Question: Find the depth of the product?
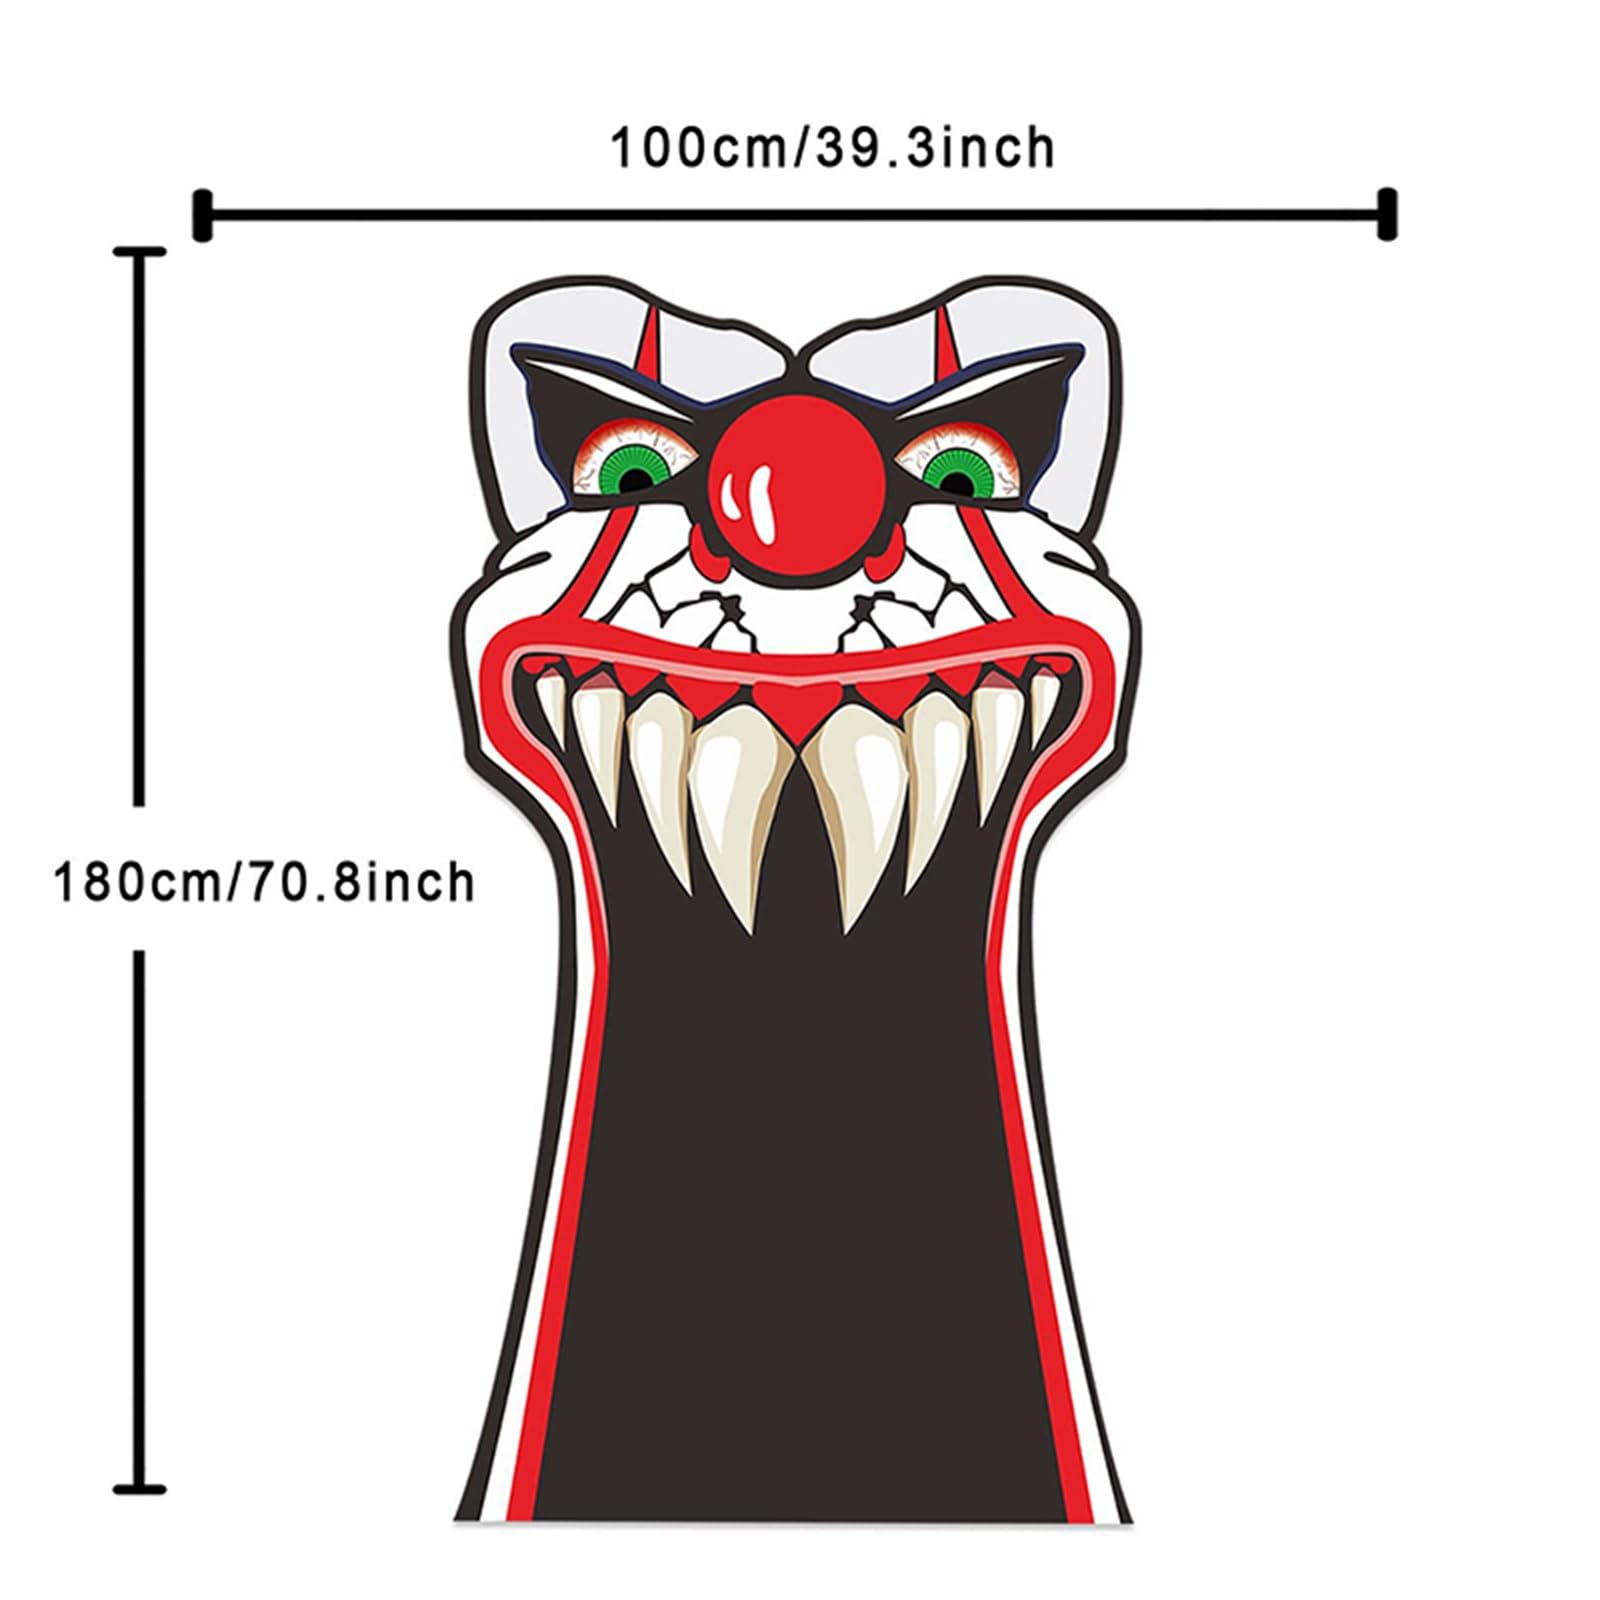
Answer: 180.0 centimetre